Changeling

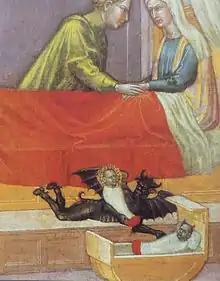
The devil steals a baby, leaving a concealed changeling. Early 15th-century detail of "The Legend of St. Stephen" by Martino di Bartolomeo

In Irish legend, a fairy child may appear sickly and will not grow in size like a normal child, and may have notable physical characteristics such as a beard or long teeth. They may also display intelligence far beyond their apparent years and possess uncanny insight. A common way that a changeling could identify itself is through displaying unusual behaviour when it thinks it is alone, such as jumping about, dancing or playing an instrument – though this last example is found only within Irish and Scottish legend.